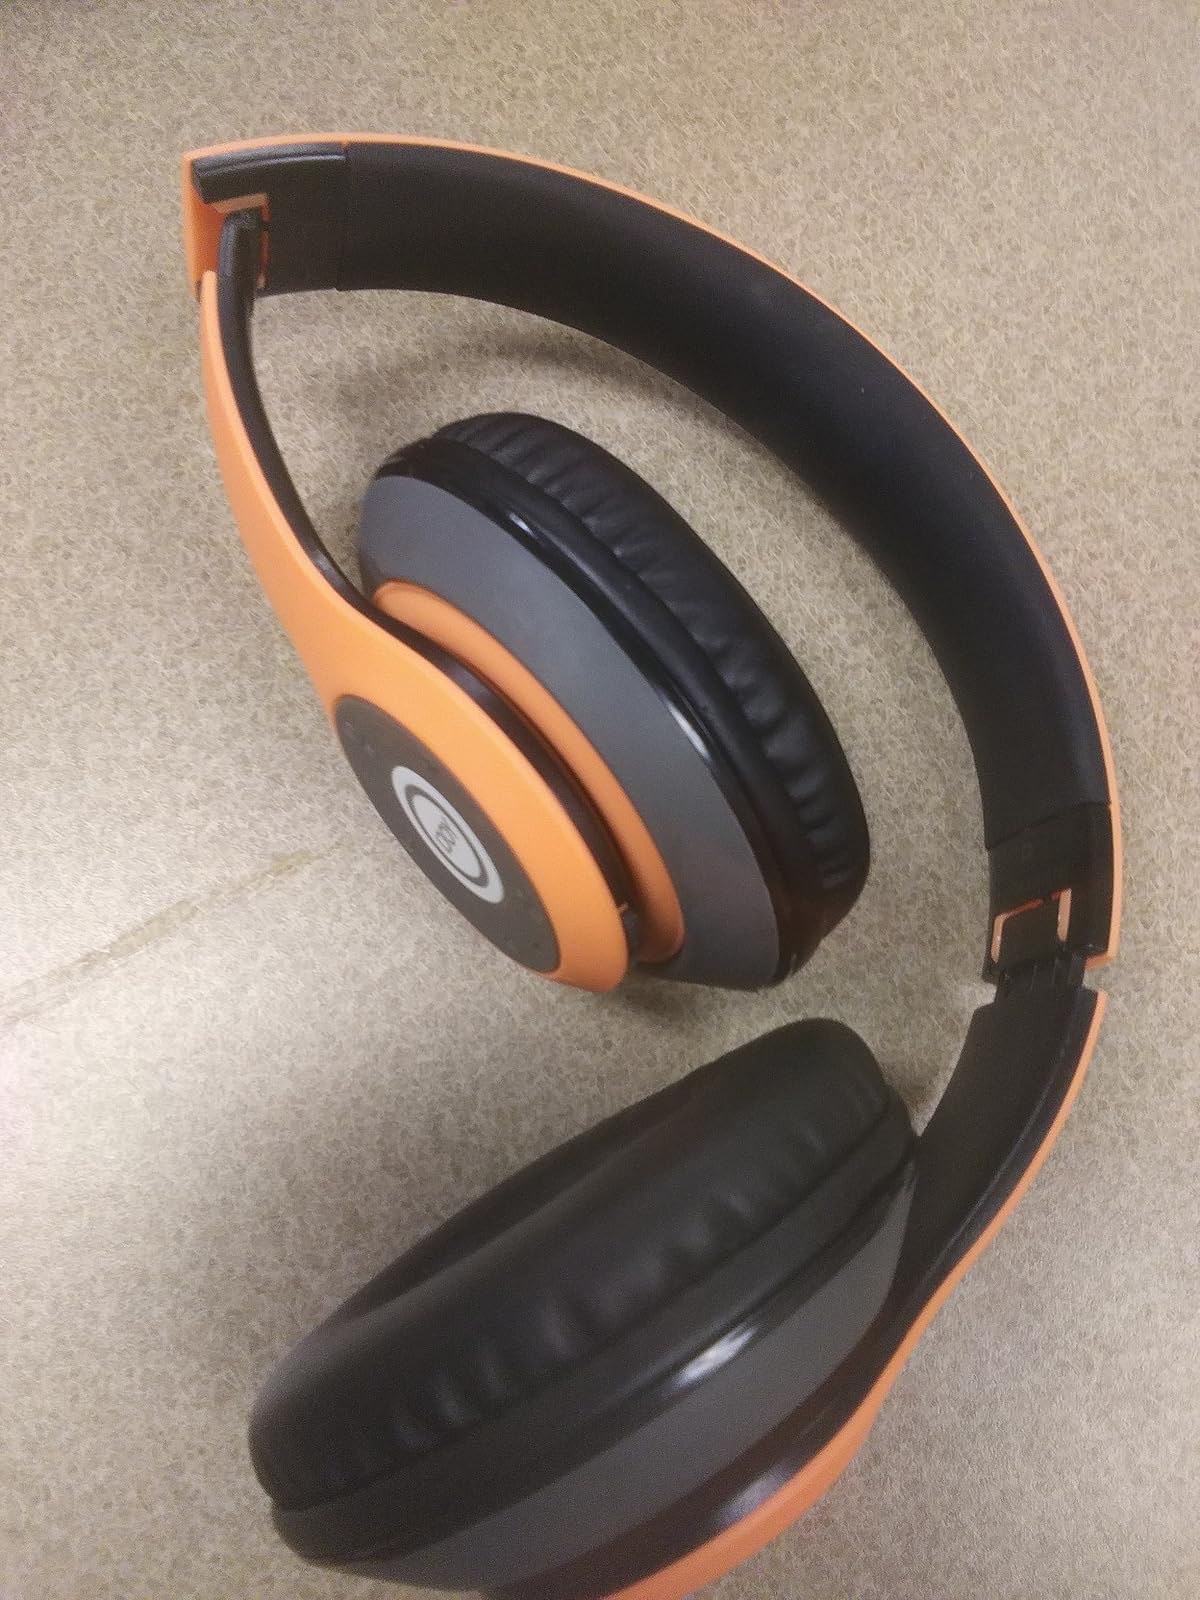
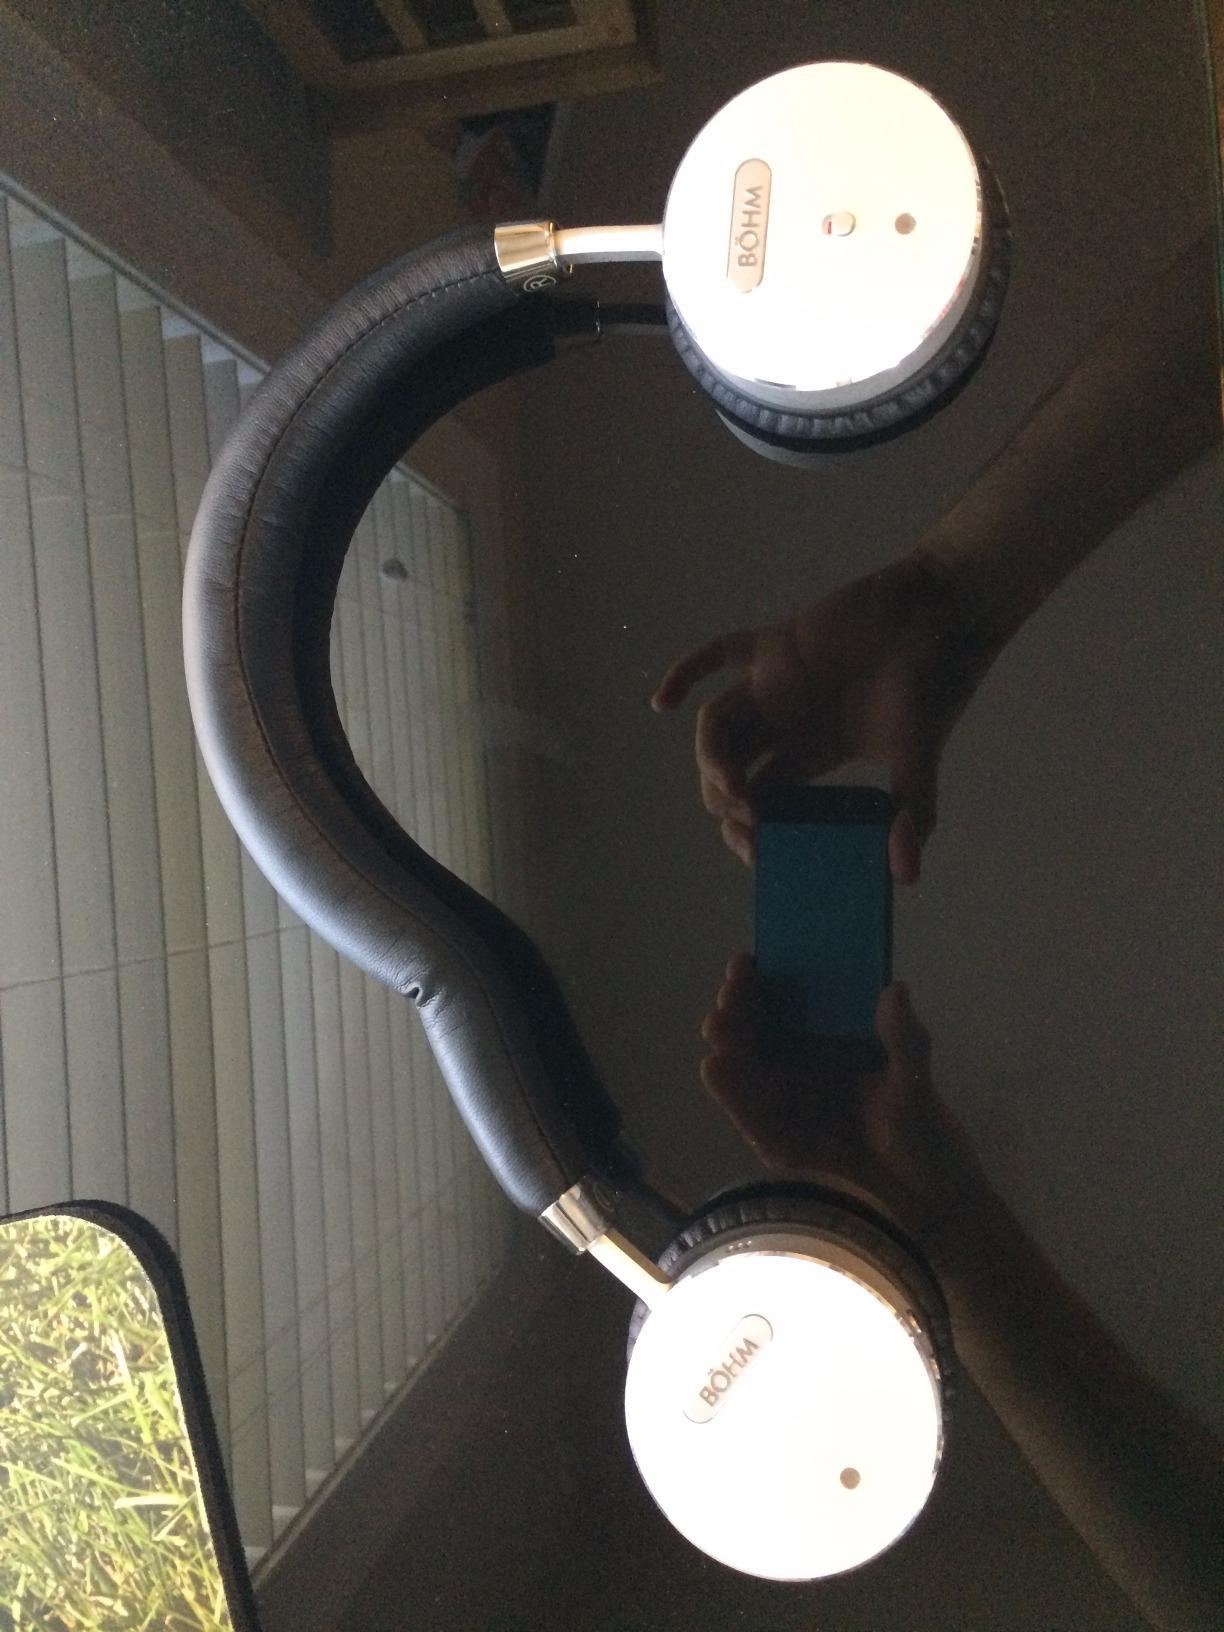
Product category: headphones
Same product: no